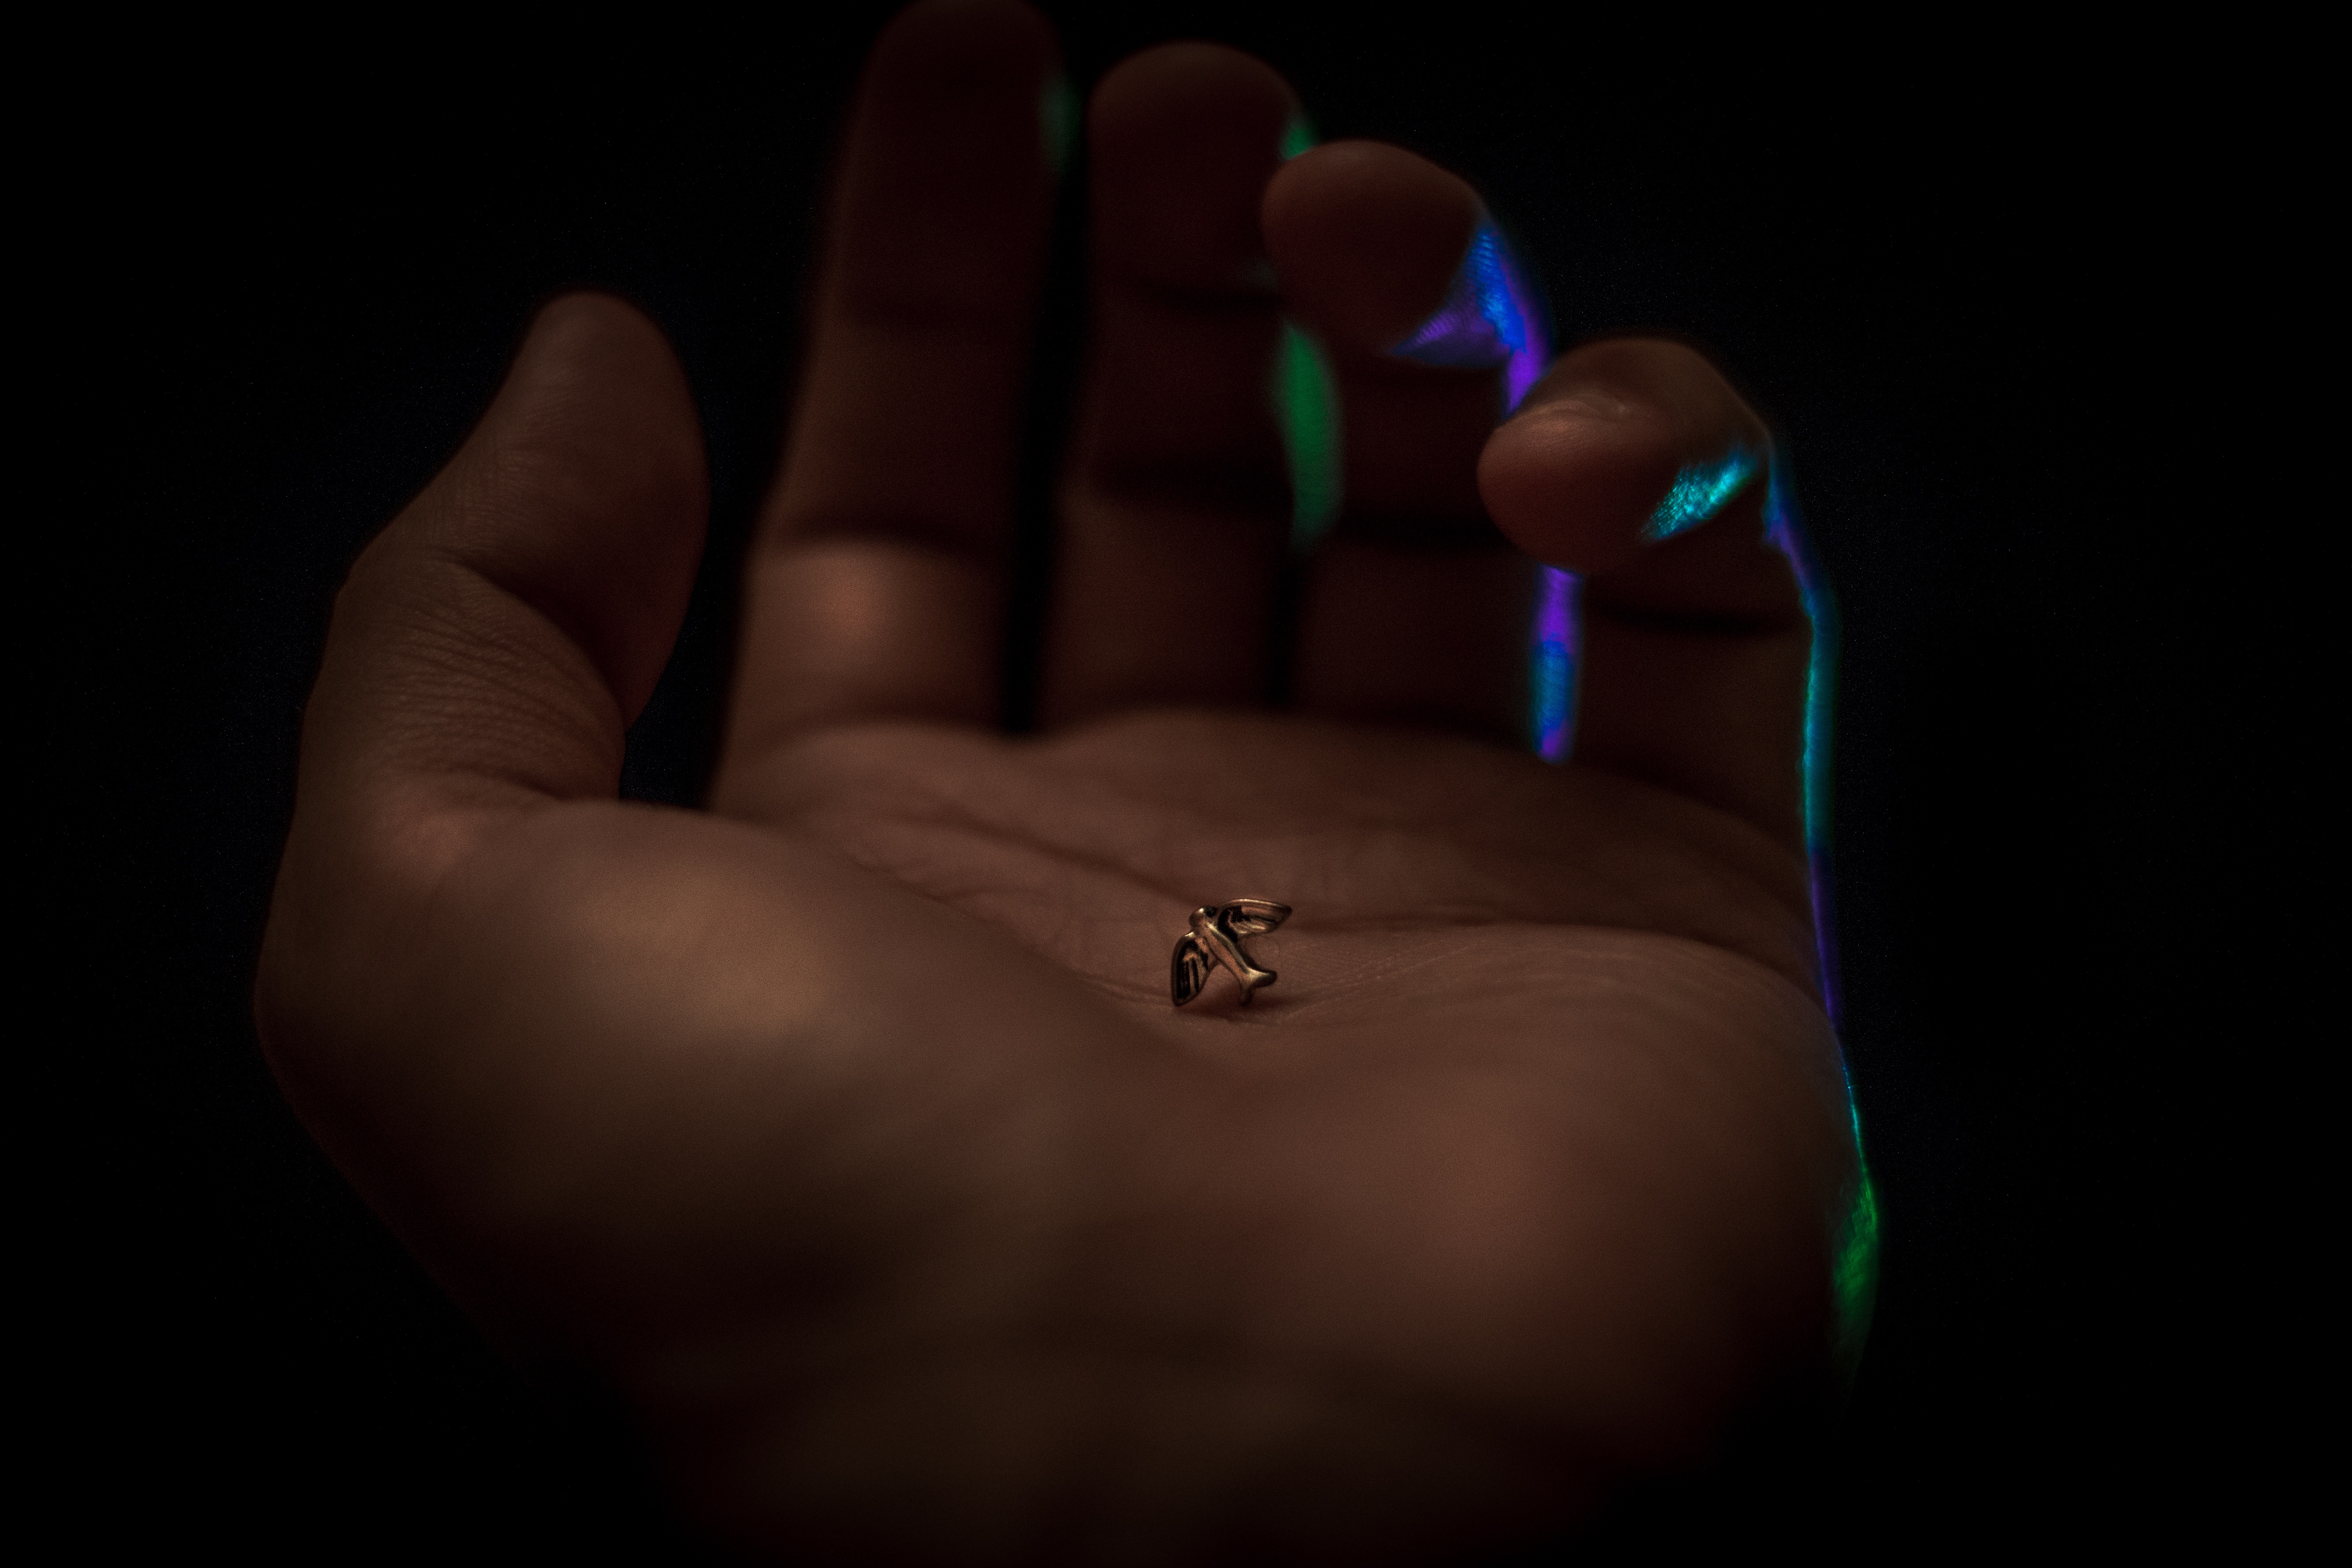
hand, light, photography, leg, finger, color, darkness, blue, black, arm, close up, human body, organ, screenshot, macro photography, sense